Nishimura Shigeki

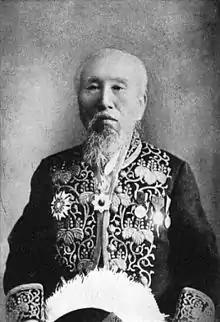
Nishimura Shigeki

Born to the family of the "samurai" chief administer to the "daimyō" of Sakura domain, Shimōsa Province (present-day Chiba Prefecture), Nishimura was originally a Confucian scholar, but he studied rangaku as well. He supported the Tokugawa bakufu against the Meiji Restoration, but was so highly regarded that the new Meiji government recruited him to assist in the movement to educate the Japanese public on the western world.